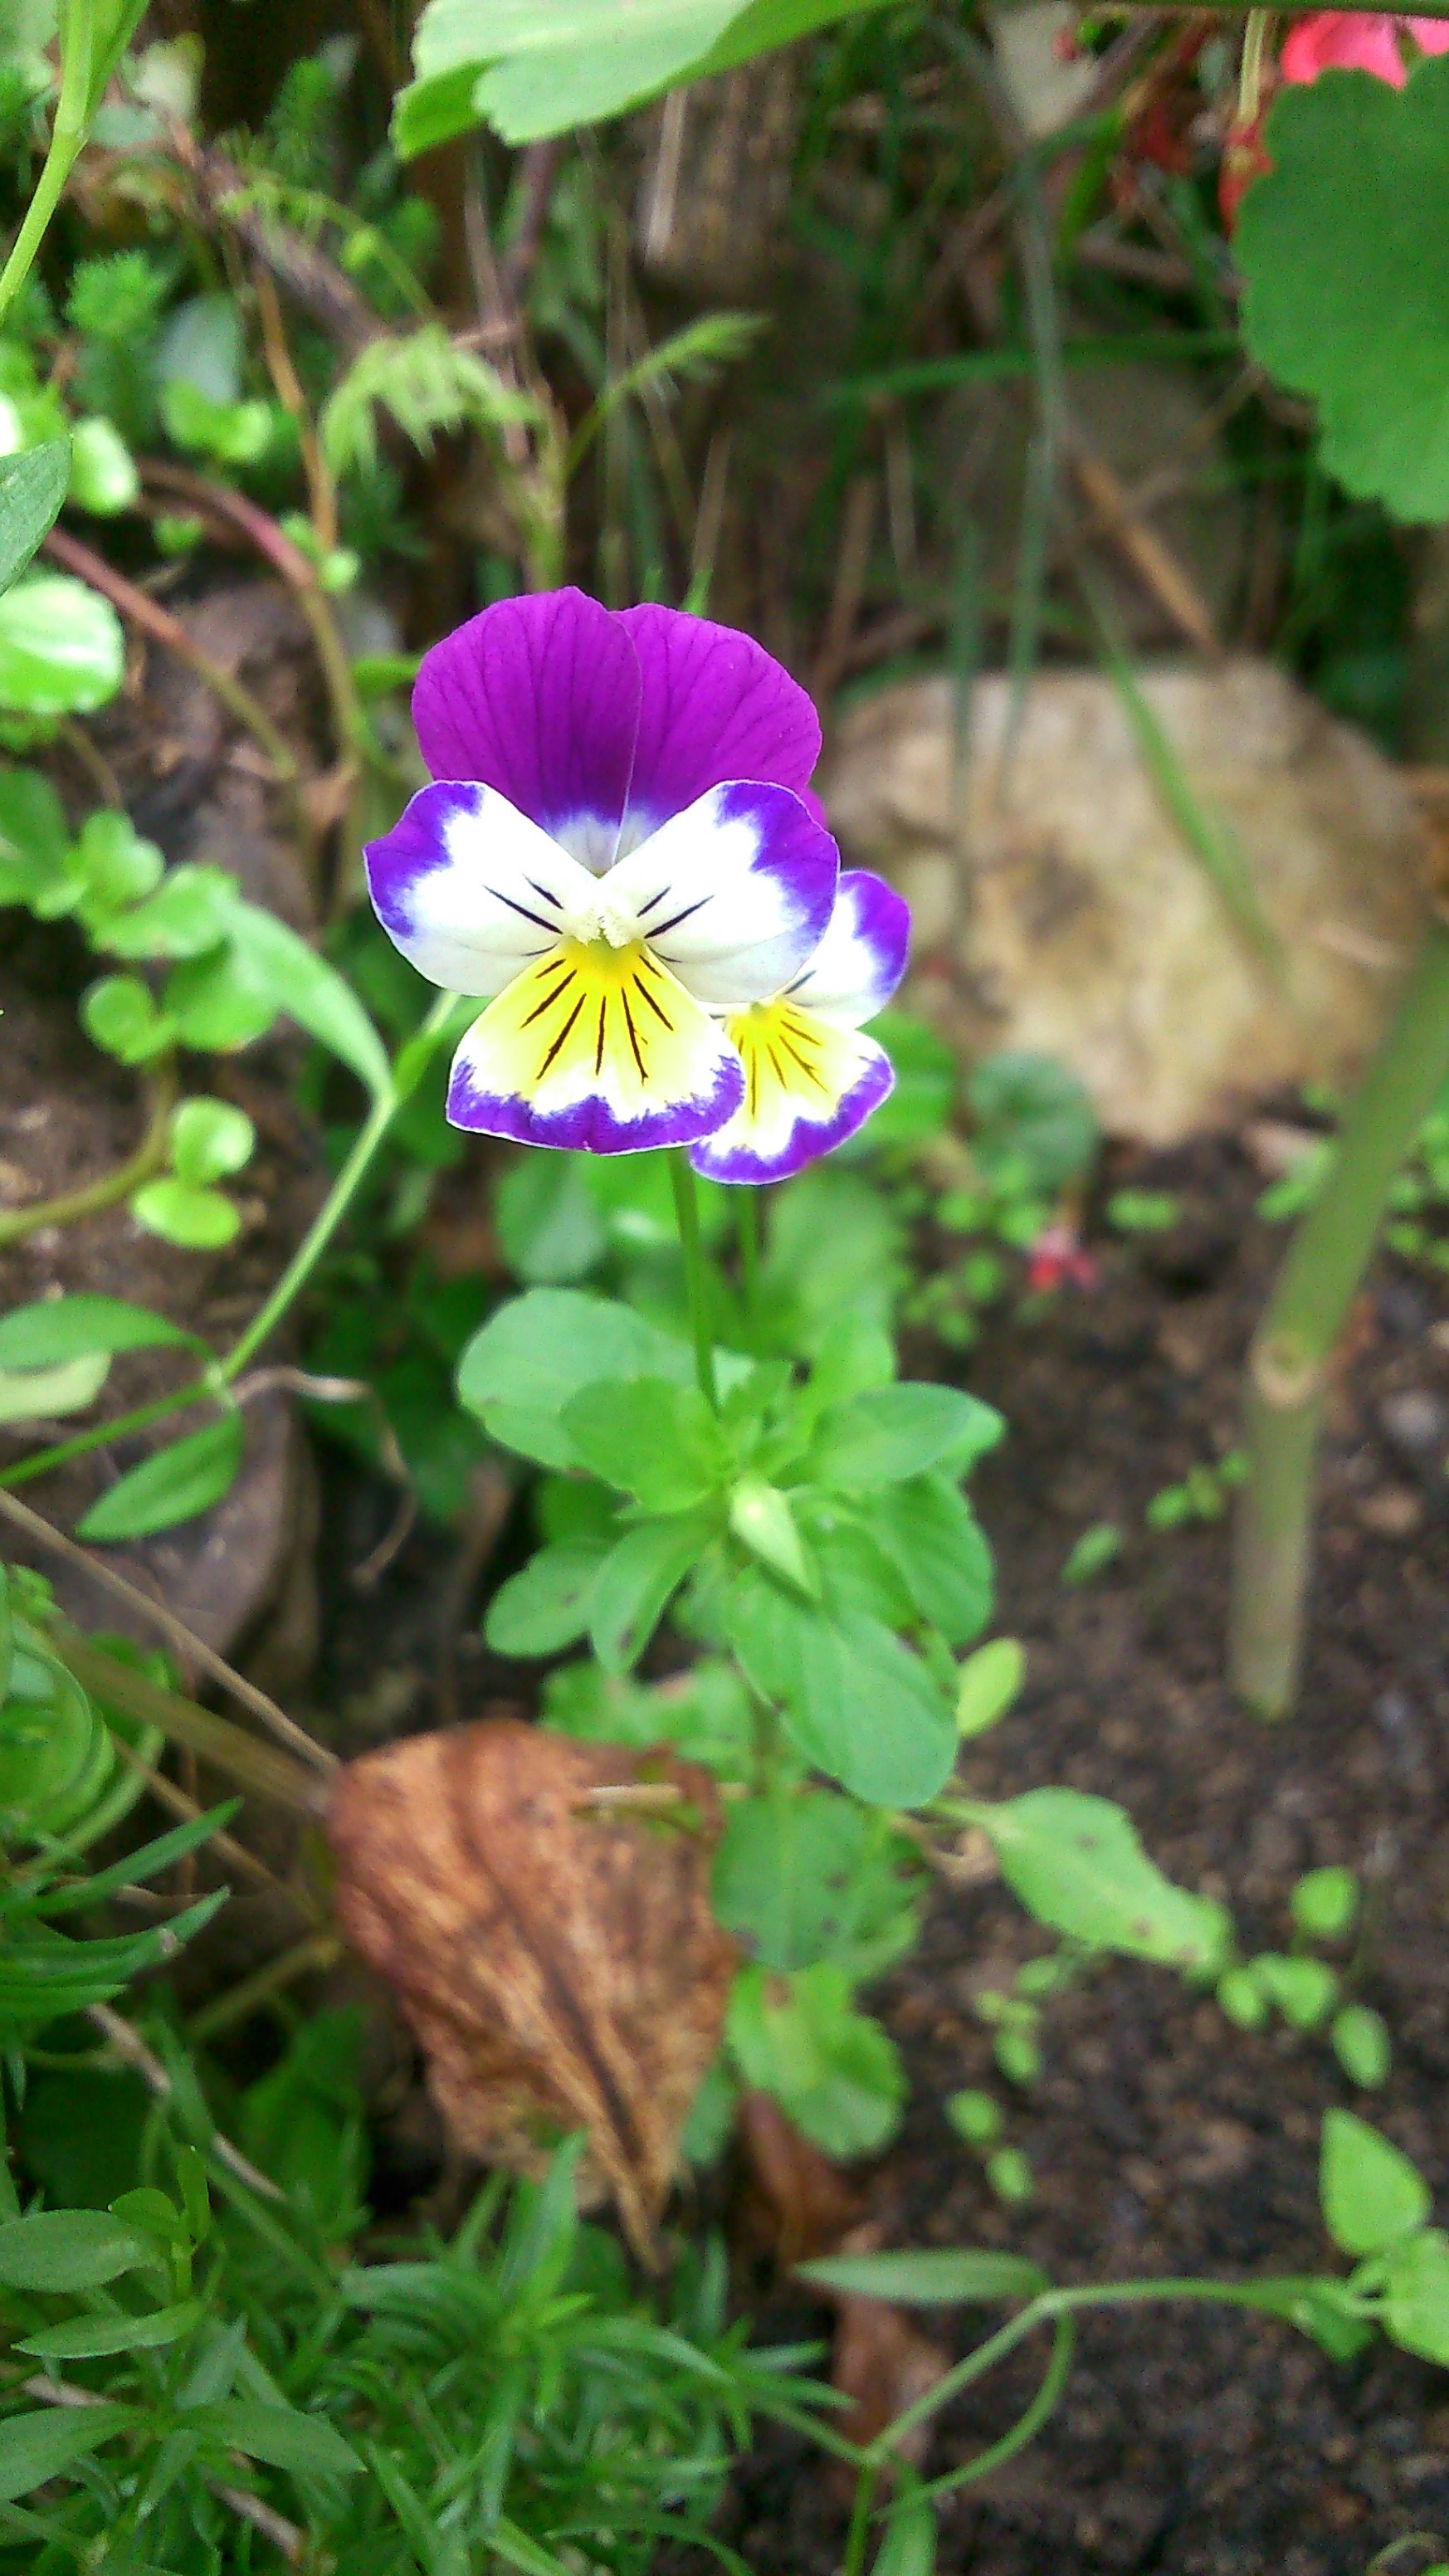
plant, flower, botany, garden, flora, wildflower, geranium, flowering plant, annual plant, land plant, violet family